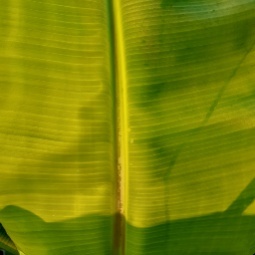
Label: Zinc